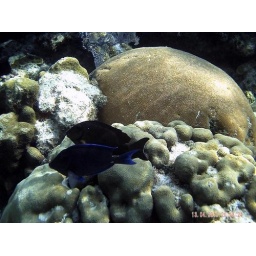
A couple of blue fish swimming around the coral on Belize Reef